Grouted roof

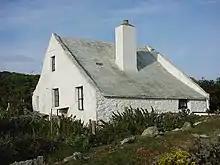
Lockley House, Skokholm Island

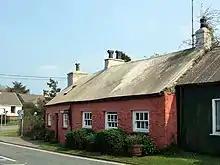
Trefeigan Cottage, Pembrokeshire

A conventional slate roof consists of thin slates, hung over wooden laths. Slates are hung in place by wooden pegs through a hole at the top of each slate. The peg stops the slate slipping downwards, the weight of the slates above it hold the slate down. Later roofs replaced the peg by an iron nail driven into the lath, but the nail is always primarily a hook and it is the weight of the slates above that hold the roof covering down onto the frame. Lead nails were also used, long enough to be bent over the laths from the inside. In time these developed into strips cut from lead sheet.